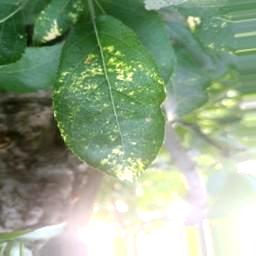
Label: Apple_Mosaic